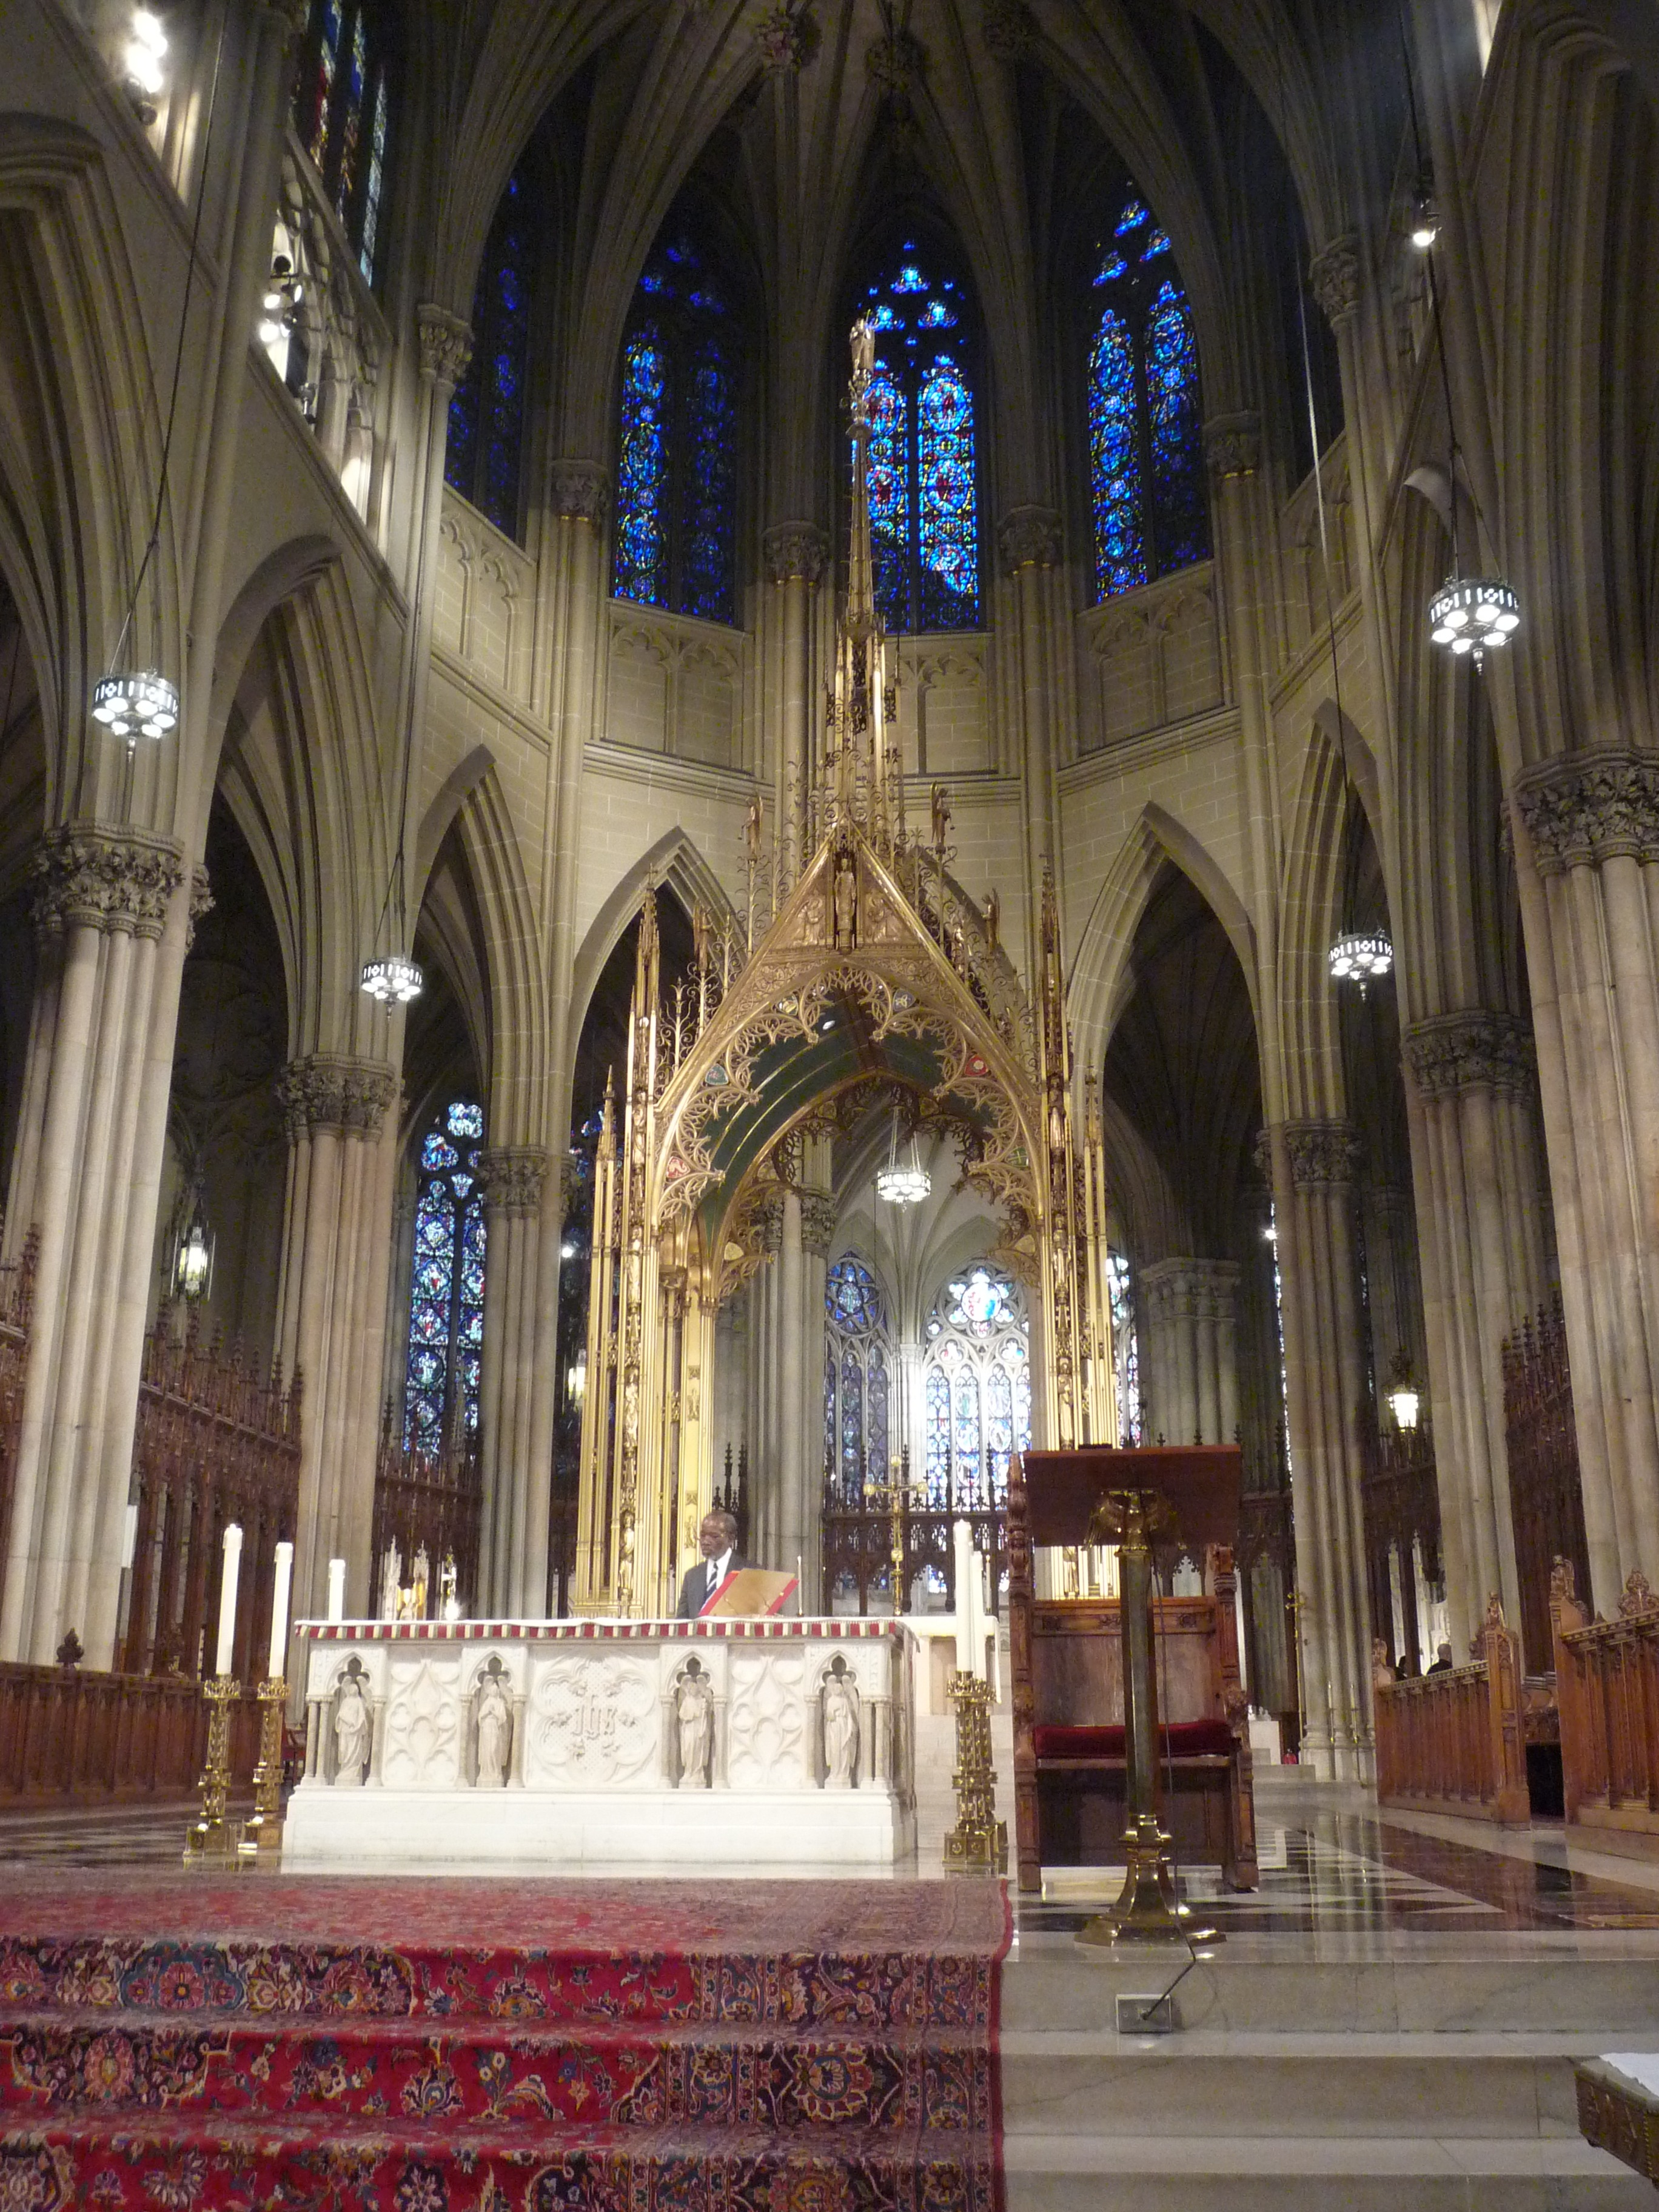
building, city, new york, new york city, nyc, usa, church, cathedral, chapel, place of worship, ny, basilica, big apple, st paul